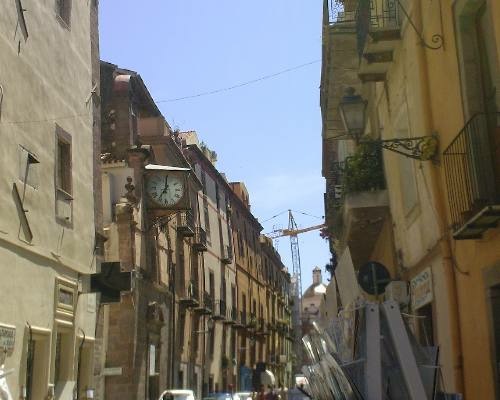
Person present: No